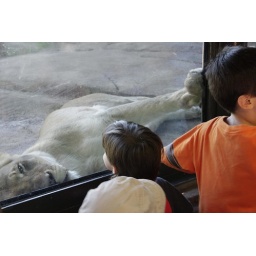
The female lion came over to the window, laid down, and put her paw on the window.